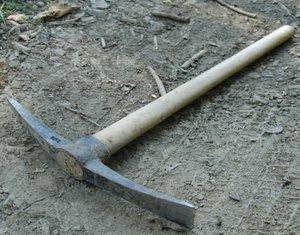
La pioche est un outil composé de deux pièces : une pièce de travail en acier fixée par l'intermédiaire d'un œil à un manche en bois dur. La pièce de métal forme un angle d'environ 90° avec le manche.